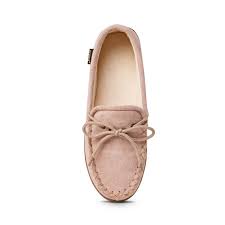
Waste category: shoes